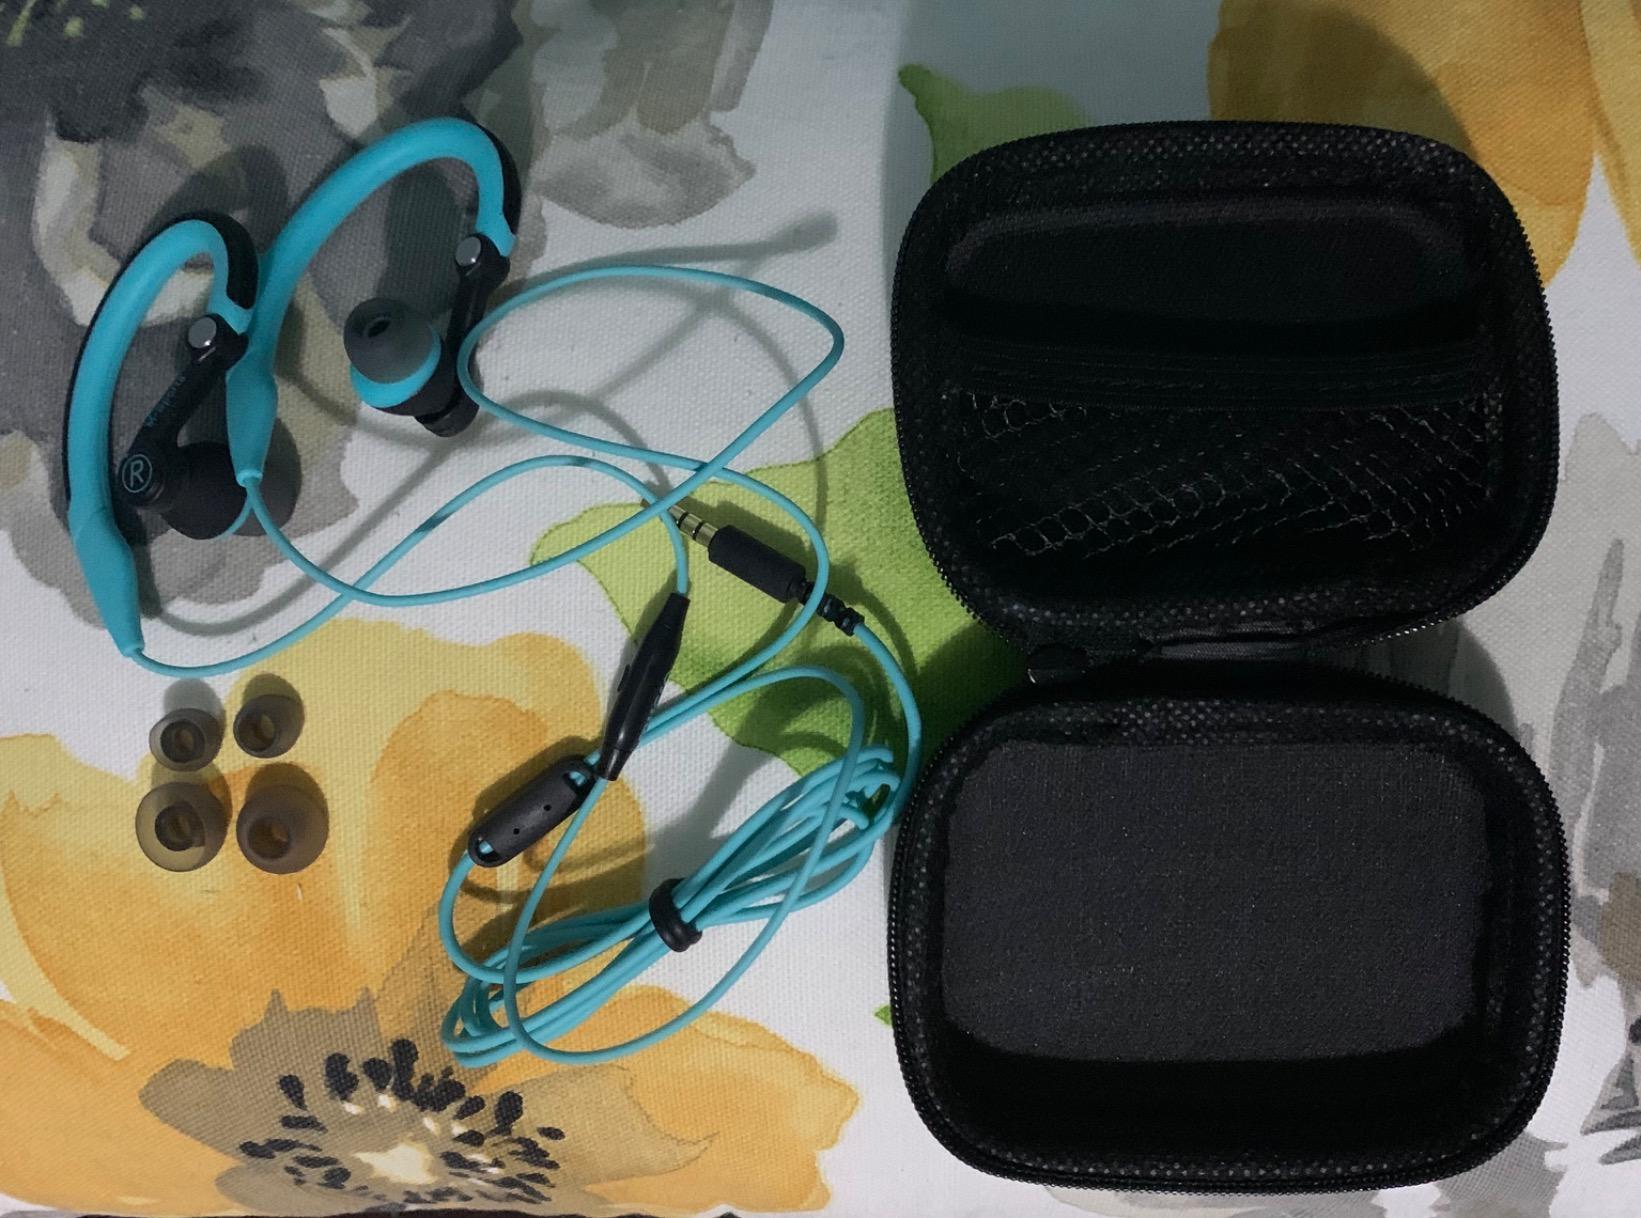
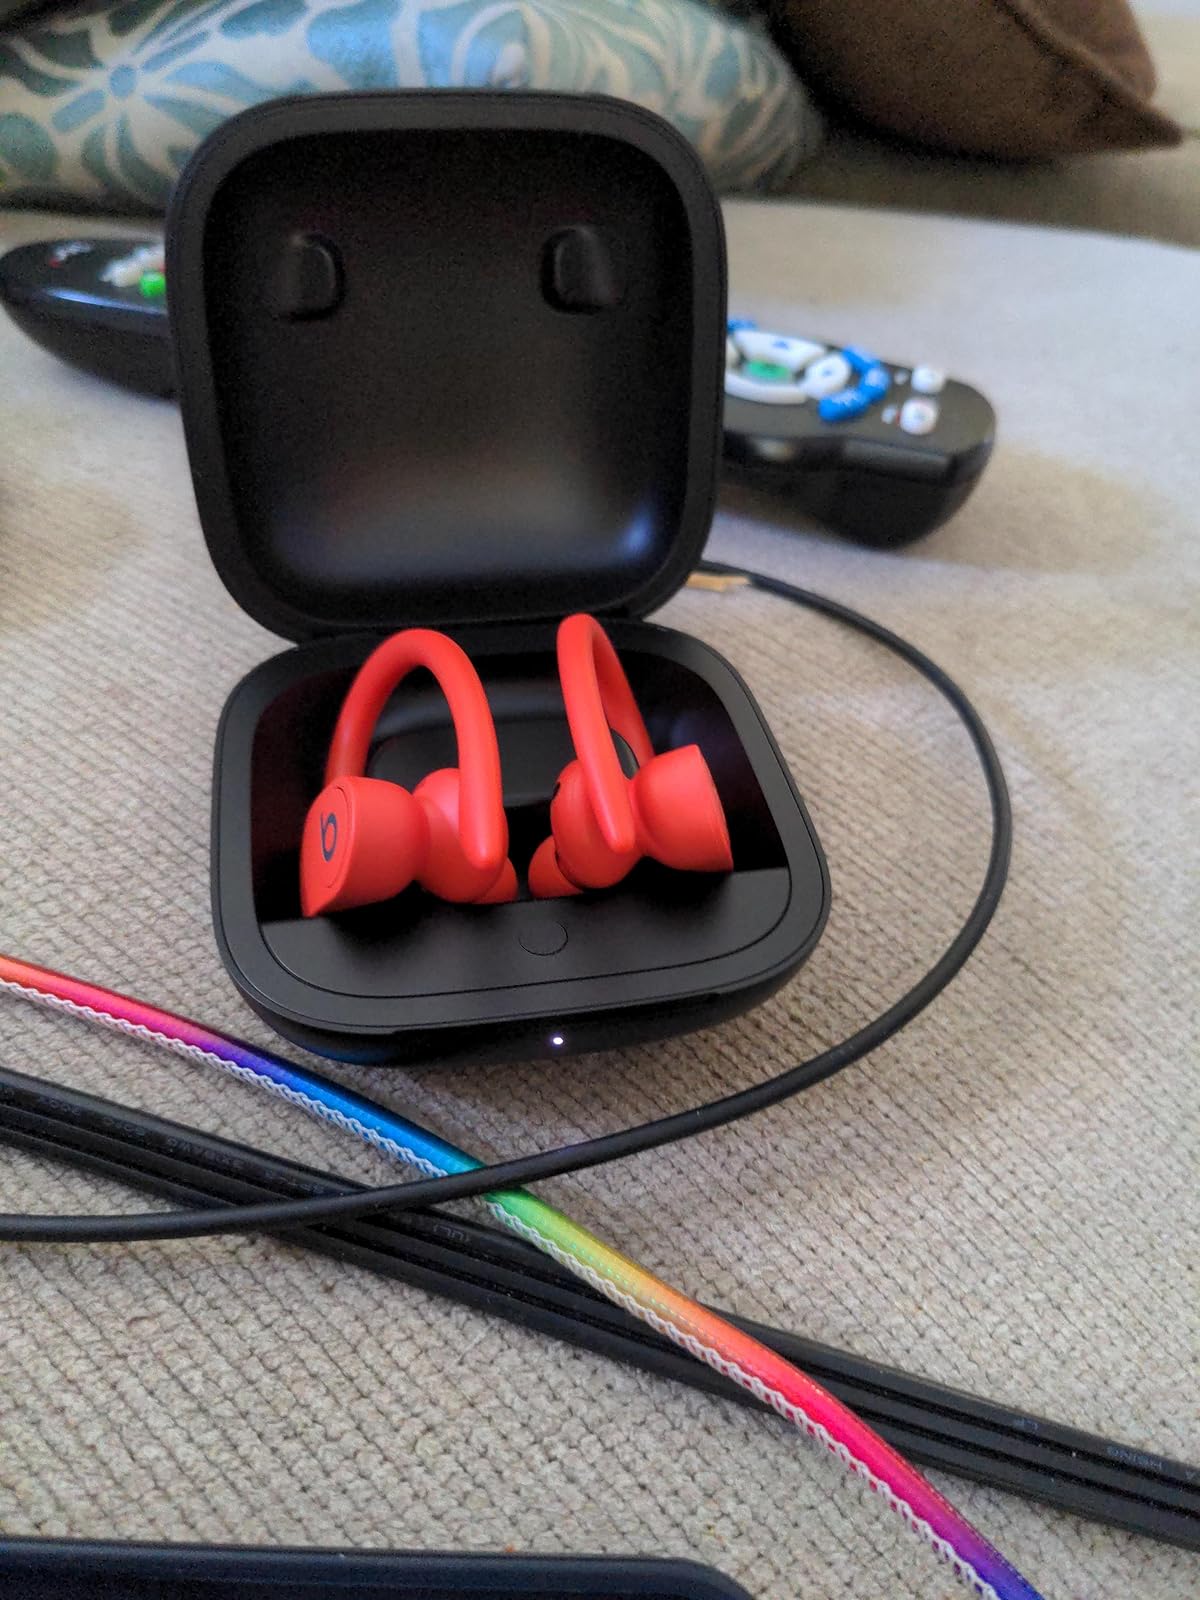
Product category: earbuds
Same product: no